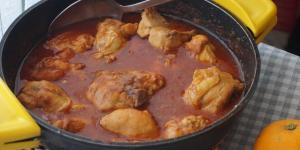
pollo a la naranja facil y sabroso